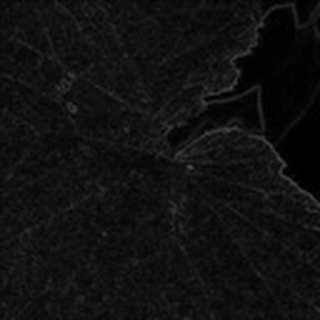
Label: cotton_powdery_mildew